Carei

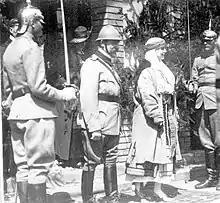
King Ferdinand I and Queen Marie of Romania departing Carei in 1919, during the Hungarian–Romanian War

After the collapse of Austria-Hungary at the end of World War I, and the declaration of the Union of Transylvania with Romania, the Romanian Army took control of Carei on 19 April 1919, during the Hungarian–Romanian War. The city officially became part of the territory ceded to the Kingdom of Romania in June 1920 under the terms of the Treaty of Trianon. In August 1940, under the auspices of Nazi Germany, which imposed the Second Vienna Award, Hungary retook the territory of Northern Transylvania (which included Carei) from Romania. Towards the end of World War II, however, the city was taken back from Hungarian and German troops by Romanian and Soviet forces on 25 October 1944, during the Battle of Carei. In memory of this battle, the "Monument of the Romanian Soldier" was erected in the center of Carei; inaugurated in 1964, it is the work of the sculptor Gheza Vida. 25 October has been celebrated since 1959 as the Day of the Romanian Armed Forces.